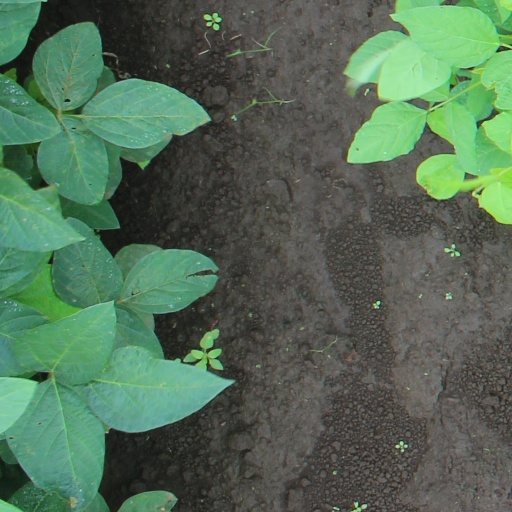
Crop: soybean